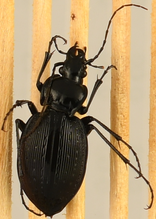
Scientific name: Carabus goryi
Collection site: Great Smoky Mountains National Park NEON (GRSM), plot GRSM_001